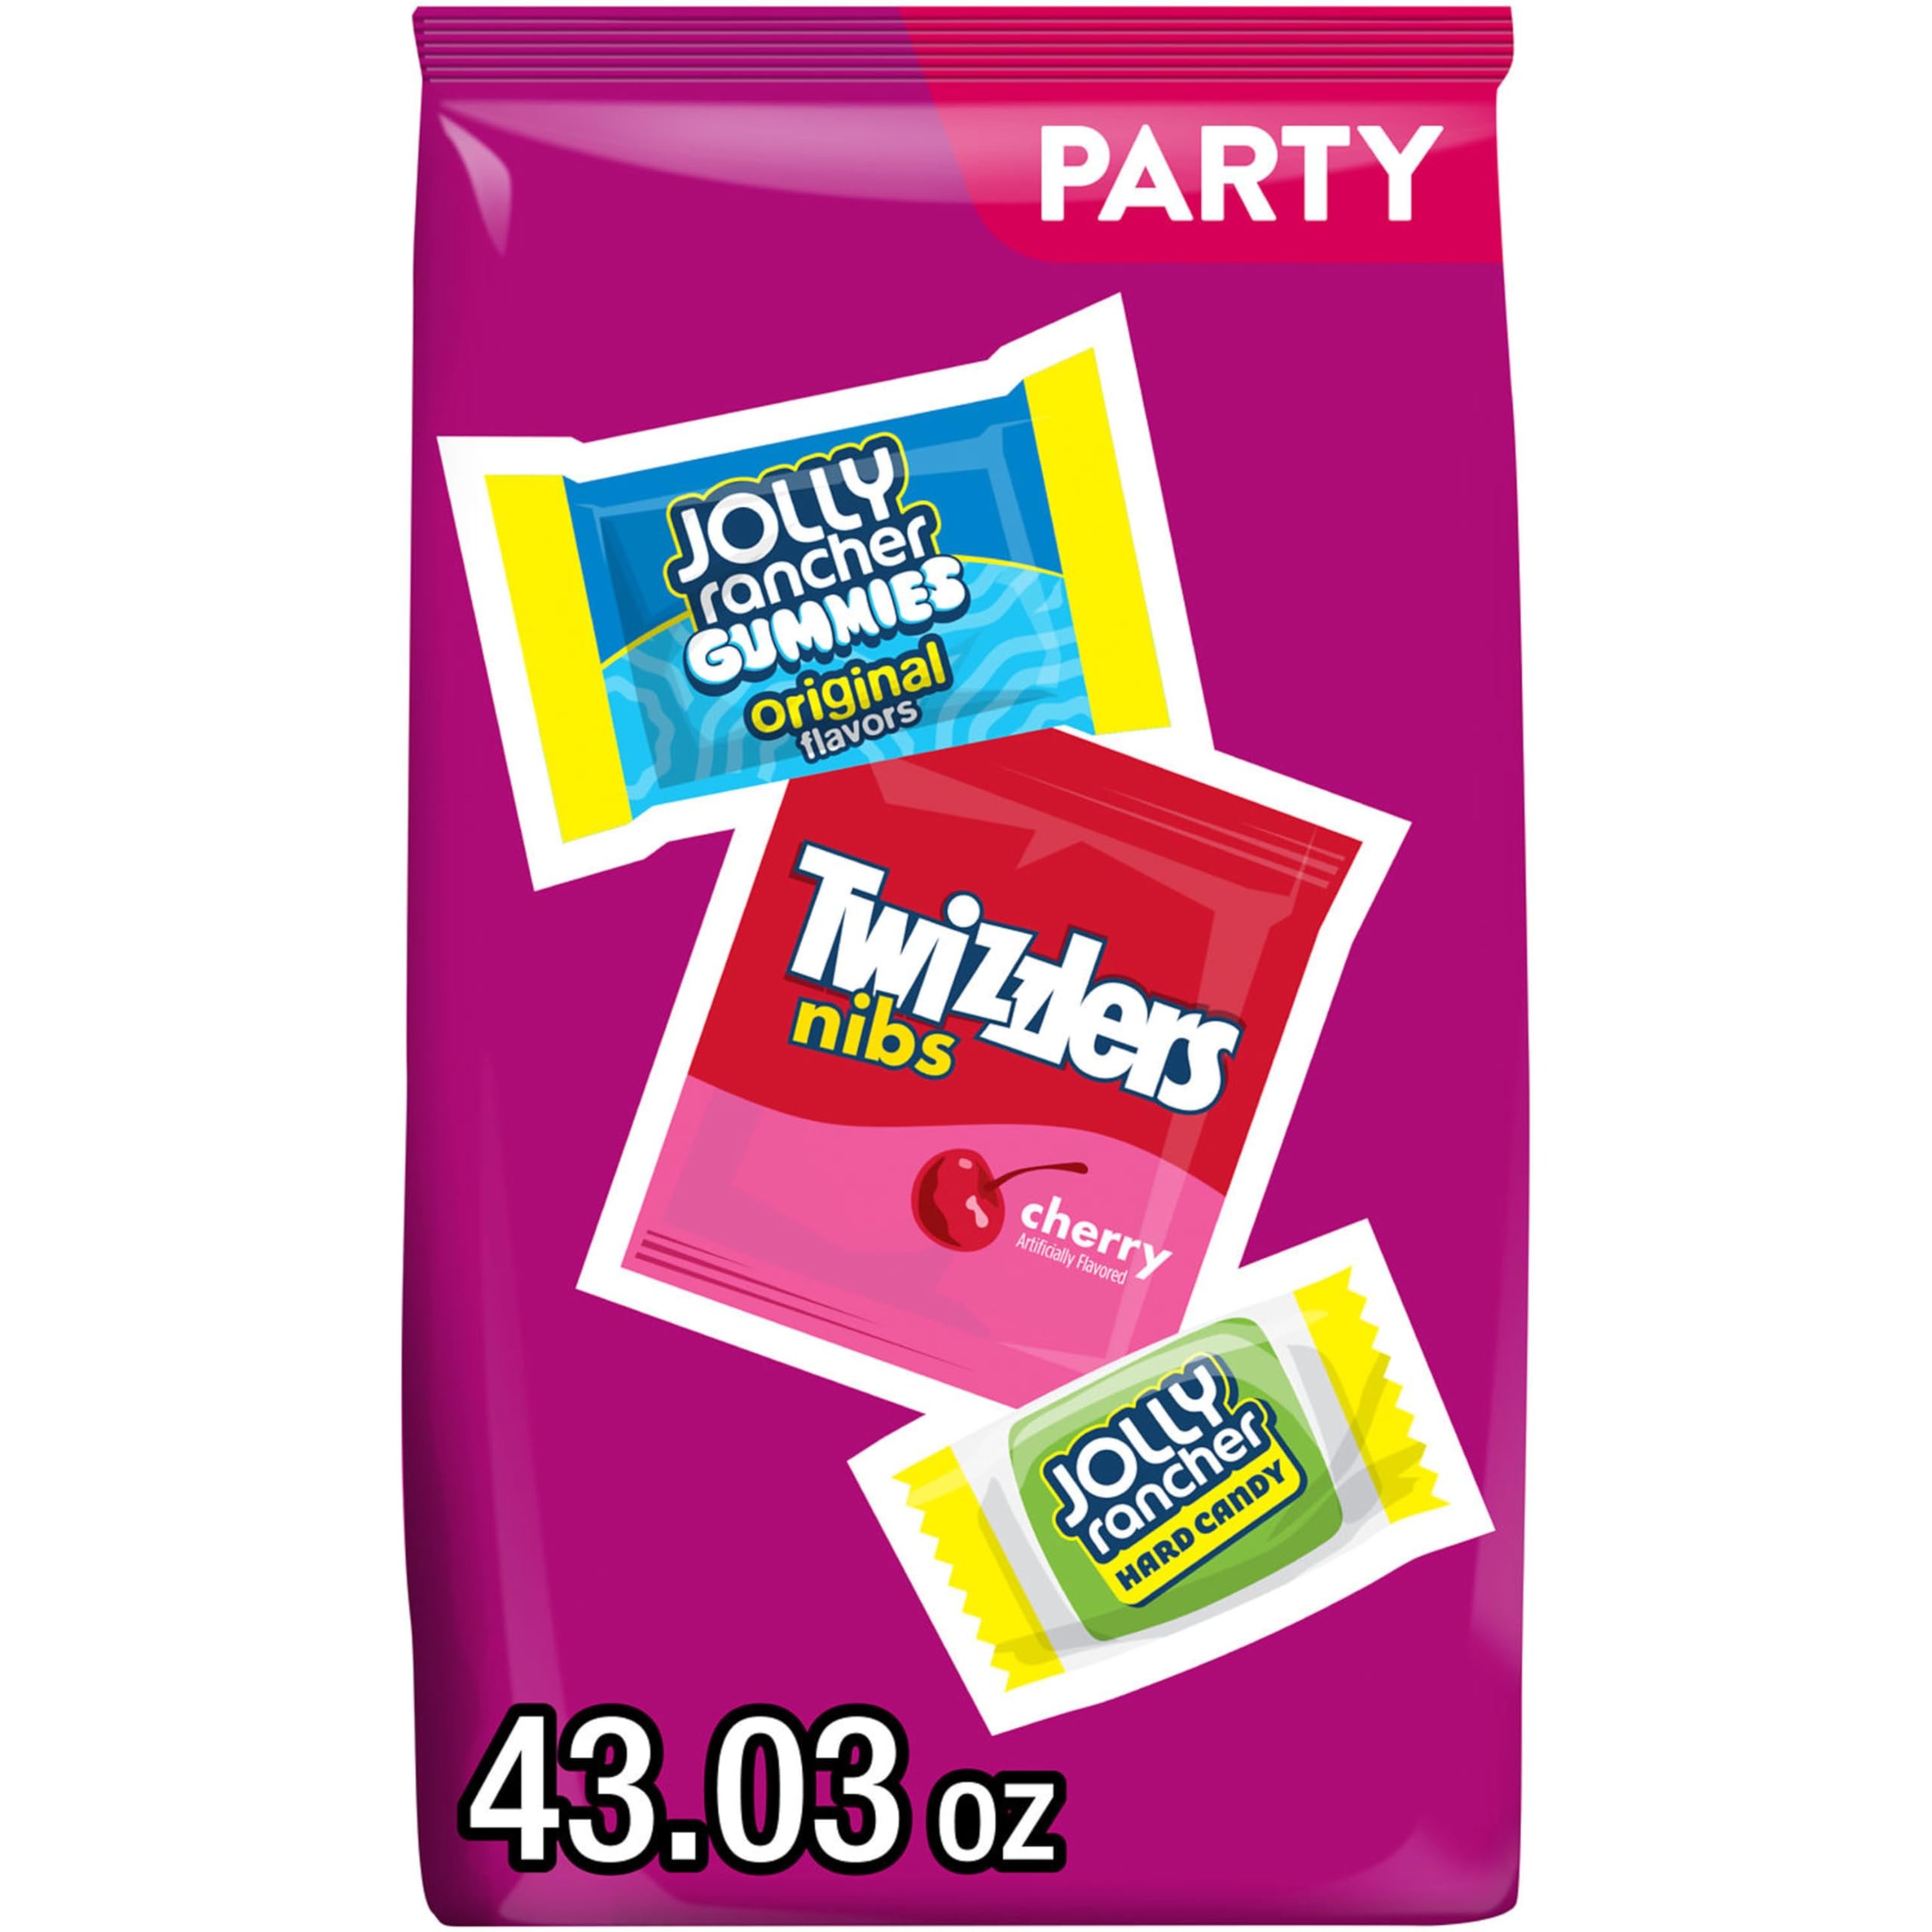
Item Name: JOLLY RANCHER and TWIZZLERS Assorted Fruit Flavored Candy Party Pack, 43.03 oz
Bullet Point 1: Contains one (1) 43.03-ounce bulk party pack of JOLLY RANCHER and TWIZZLERS Assorted Fruit Flavored Candy
Bullet Point 2: A mix of fruit flavored candies to put in birthday party favor bags, to take on your next road trip or to fill candy dishes to the brim
Bullet Point 3: Includes a bulk, individually wrapped variety mix of JOLLY RANCHER and TWIZZLERS candies for fundraisers and concession stands
Bullet Point 4: Use Hershey candy for graduations, back to school preparation, anniversary dates and birthday parties
Bullet Point 5: Enjoy a party mix of fruit flavored candy that's the perfect Christmas, Valentine's Day, Easter and Halloween candy
Value: 43.03
Unit: Ounce

Price: 11.49